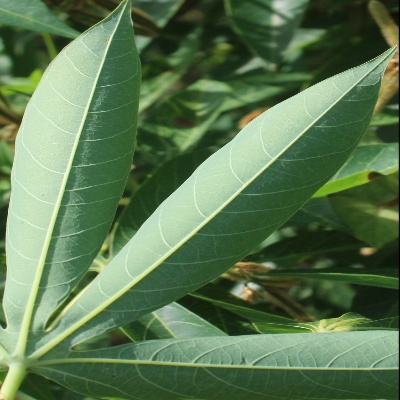
Crop: Cassava
Condition: healthy